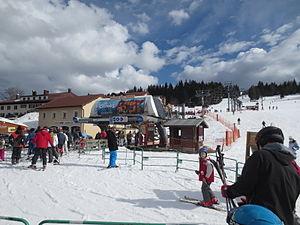
Station des Rousses
La station des Rousses est une station de montagne française située dans le département du Jura, en Bourgogne-Franche-Comté, et regroupant les communes des Rousses, de Bois-d'Amont, de Lamoura et de Prémanon. Son domaine skiable déborde sur le canton de Vaud, en Suisse.